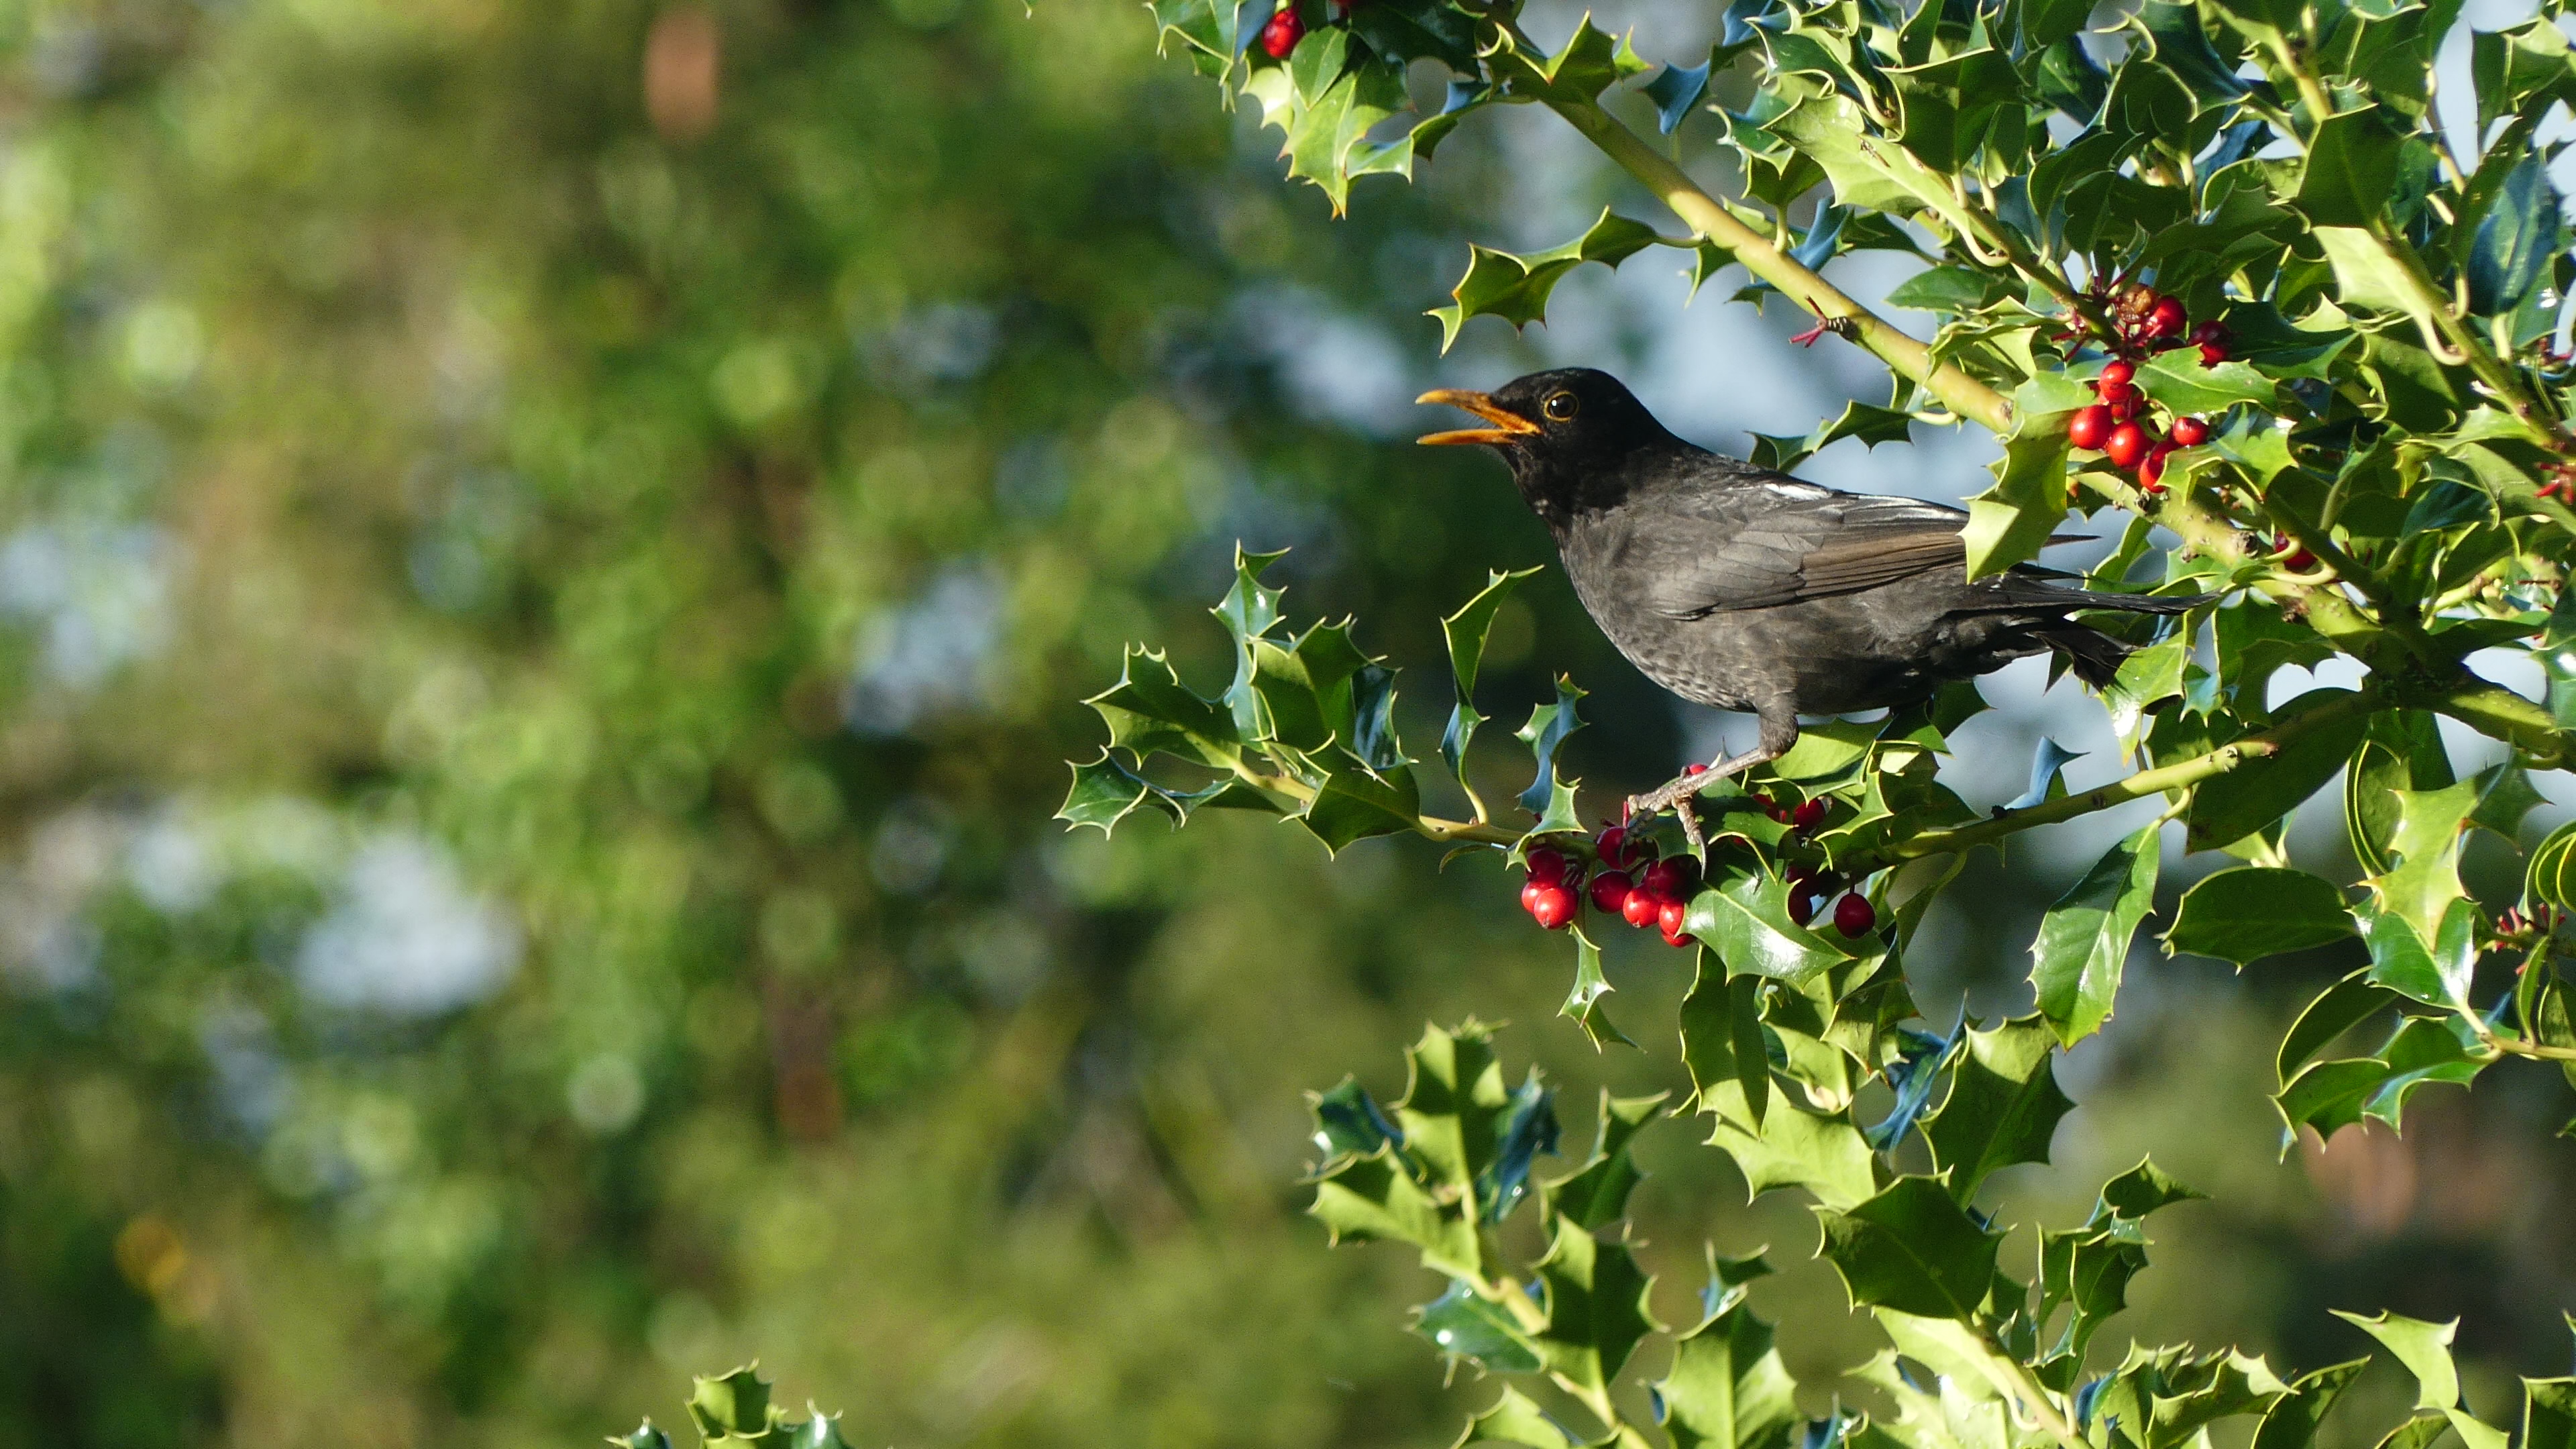
bird, plant, beak, twig, tree, flower, wing, songbird, myna, perching bird, wildlife, fruit, flowering plant, shrub, old world flycatcher, annual plant, feather, subshrub